2016–17 Chelsea F.C. season

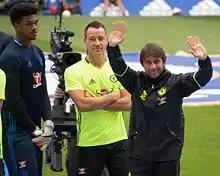
Antonio Conte "(arms raised)" at an open training session, five days before his first Premier League match.

Youngsters Fikayo Tomori and Mukhtar Ali both signed new long-term contracts.